Meux, Charente-Maritime

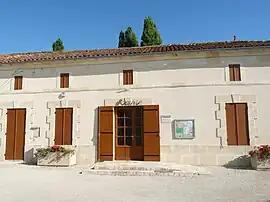
The town hall in Meux

Meux is a commune in the Charente-Maritime department in the Nouvelle-Aquitaine region in southwestern France.